Pebble (watch)

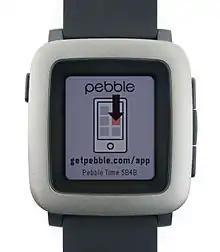
Pebble Time

On February 24, 2015, Pebble announced the Pebble Time, their second-generation Pebble smartwatch via its Kickstarter campaign.